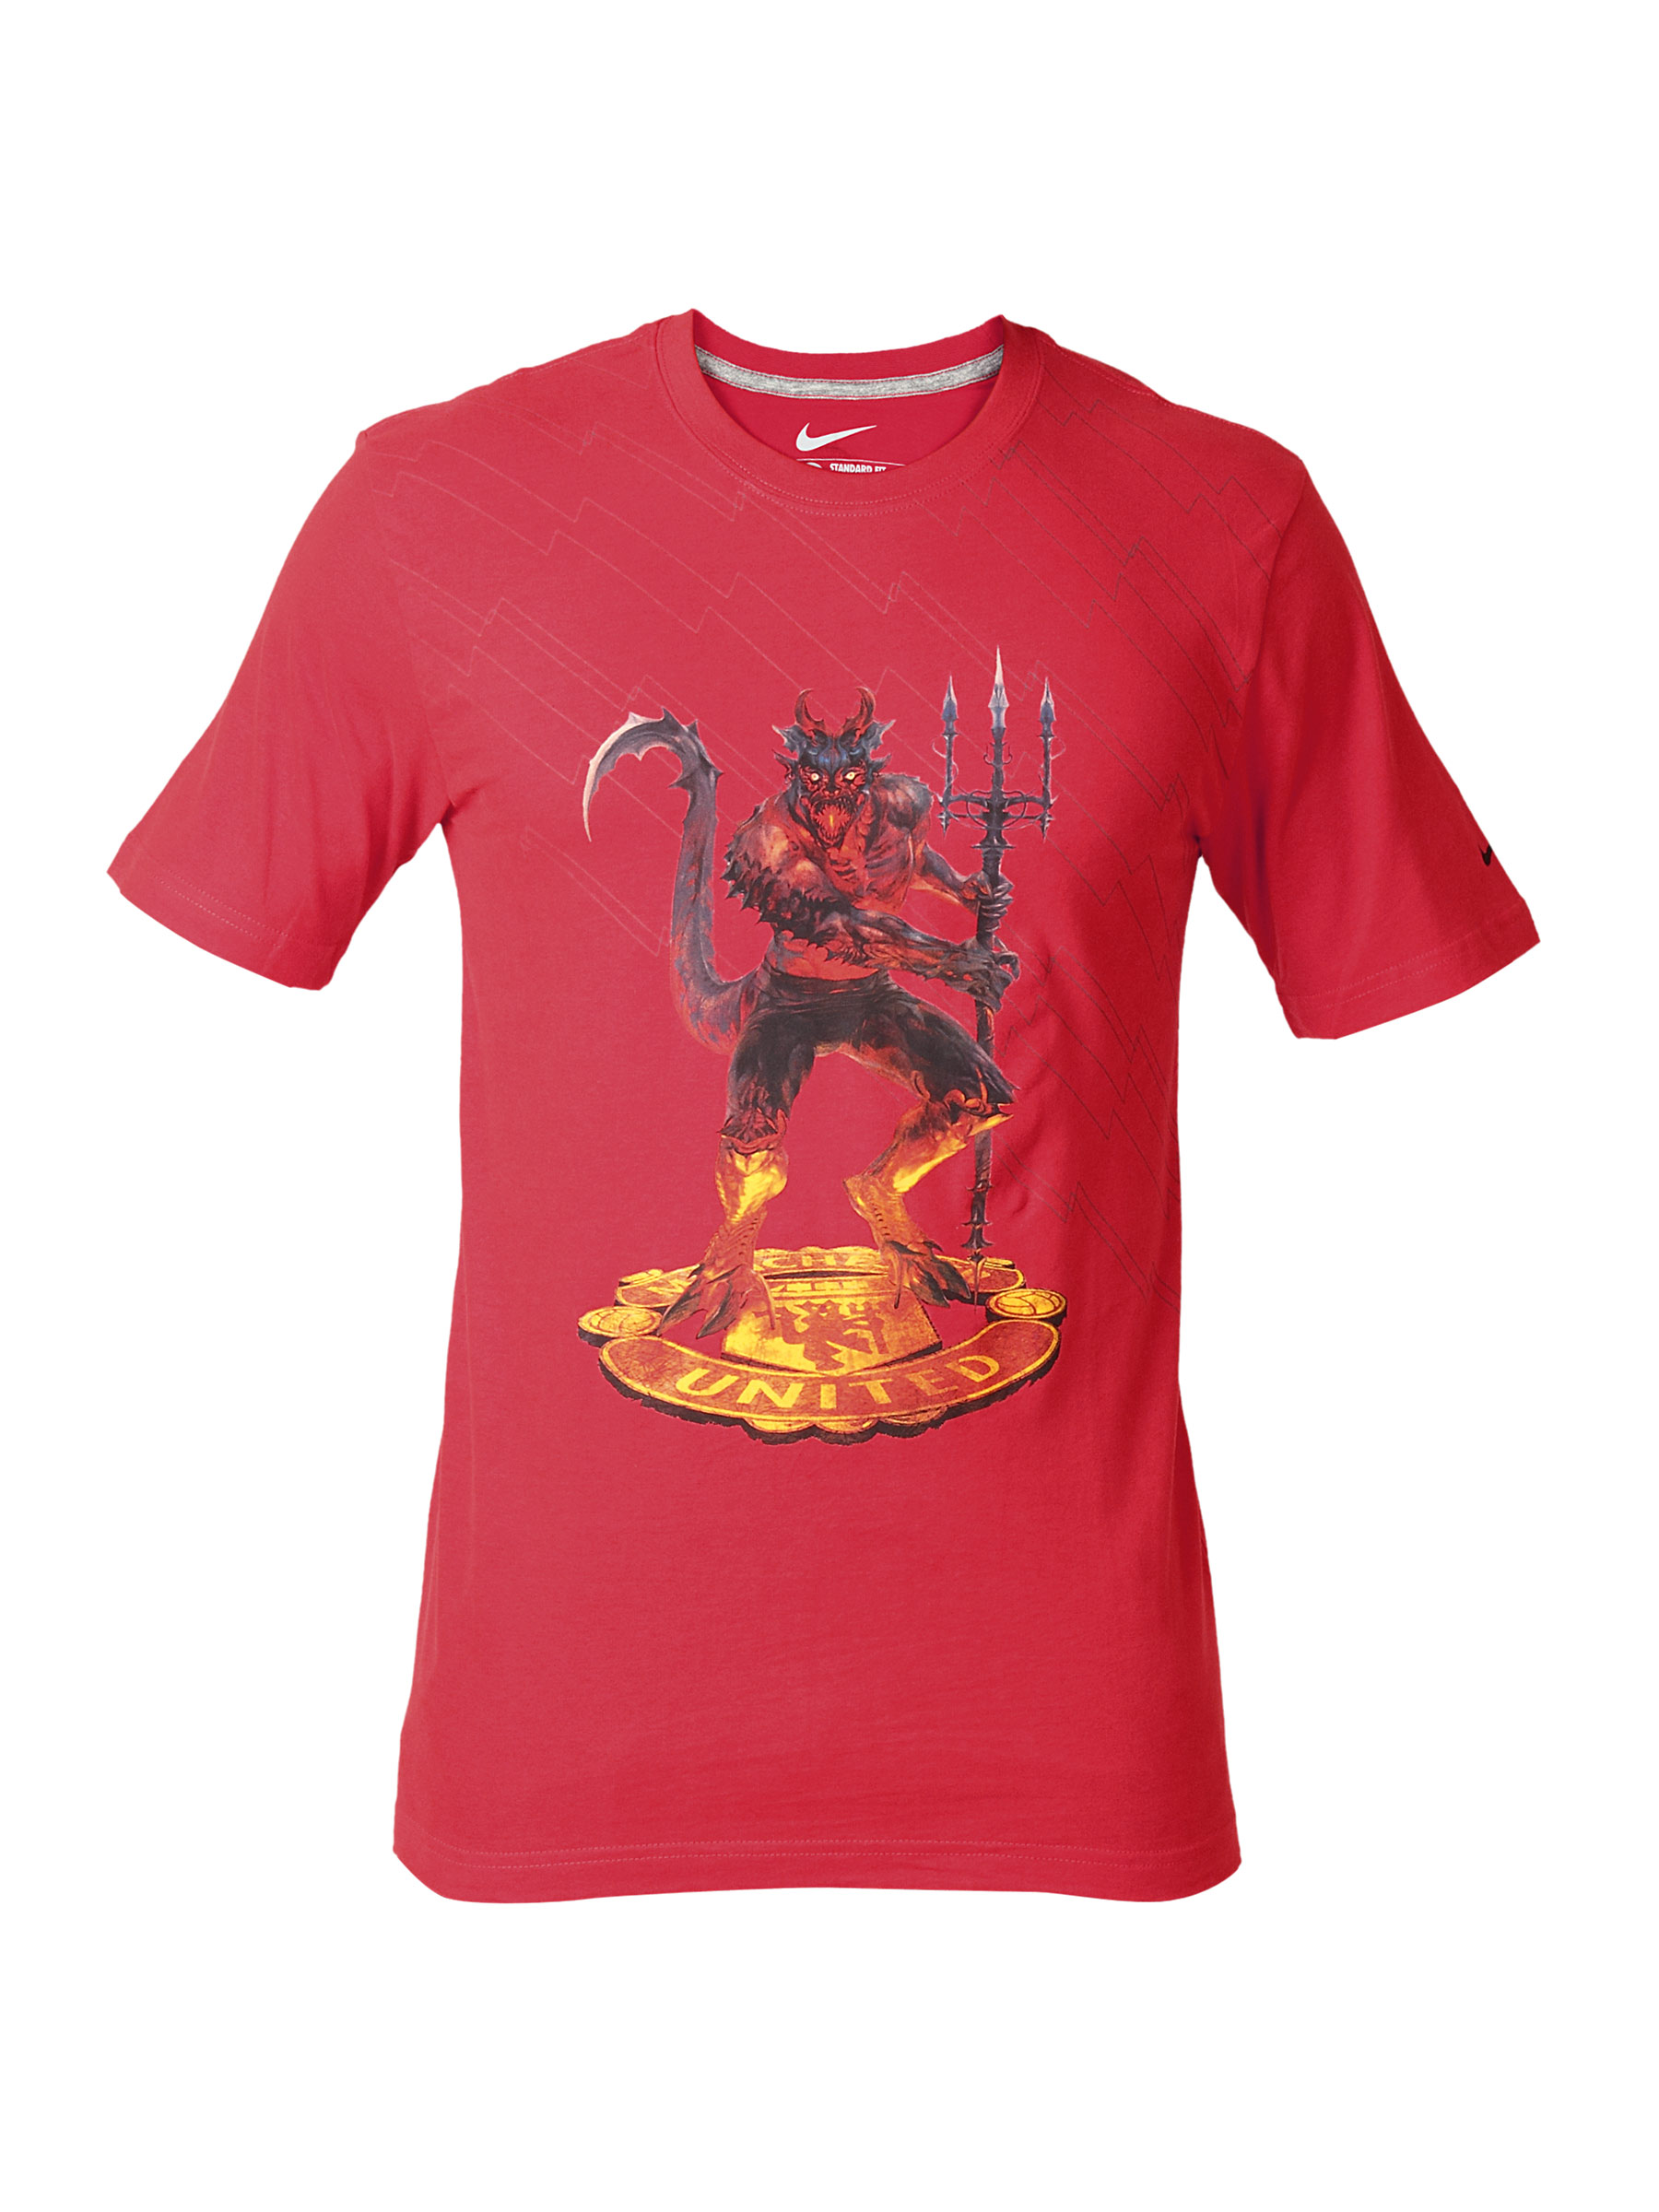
Nike Men Manu Auth Graphic Red T-Shirts
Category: Apparel / Topwear / Tshirts
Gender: Men
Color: Red
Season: Summer 2011
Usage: Sports